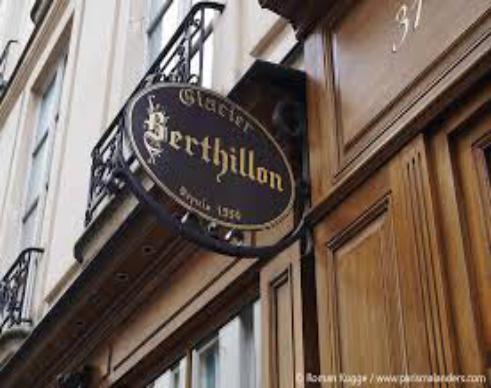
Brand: Berthillon
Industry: Food